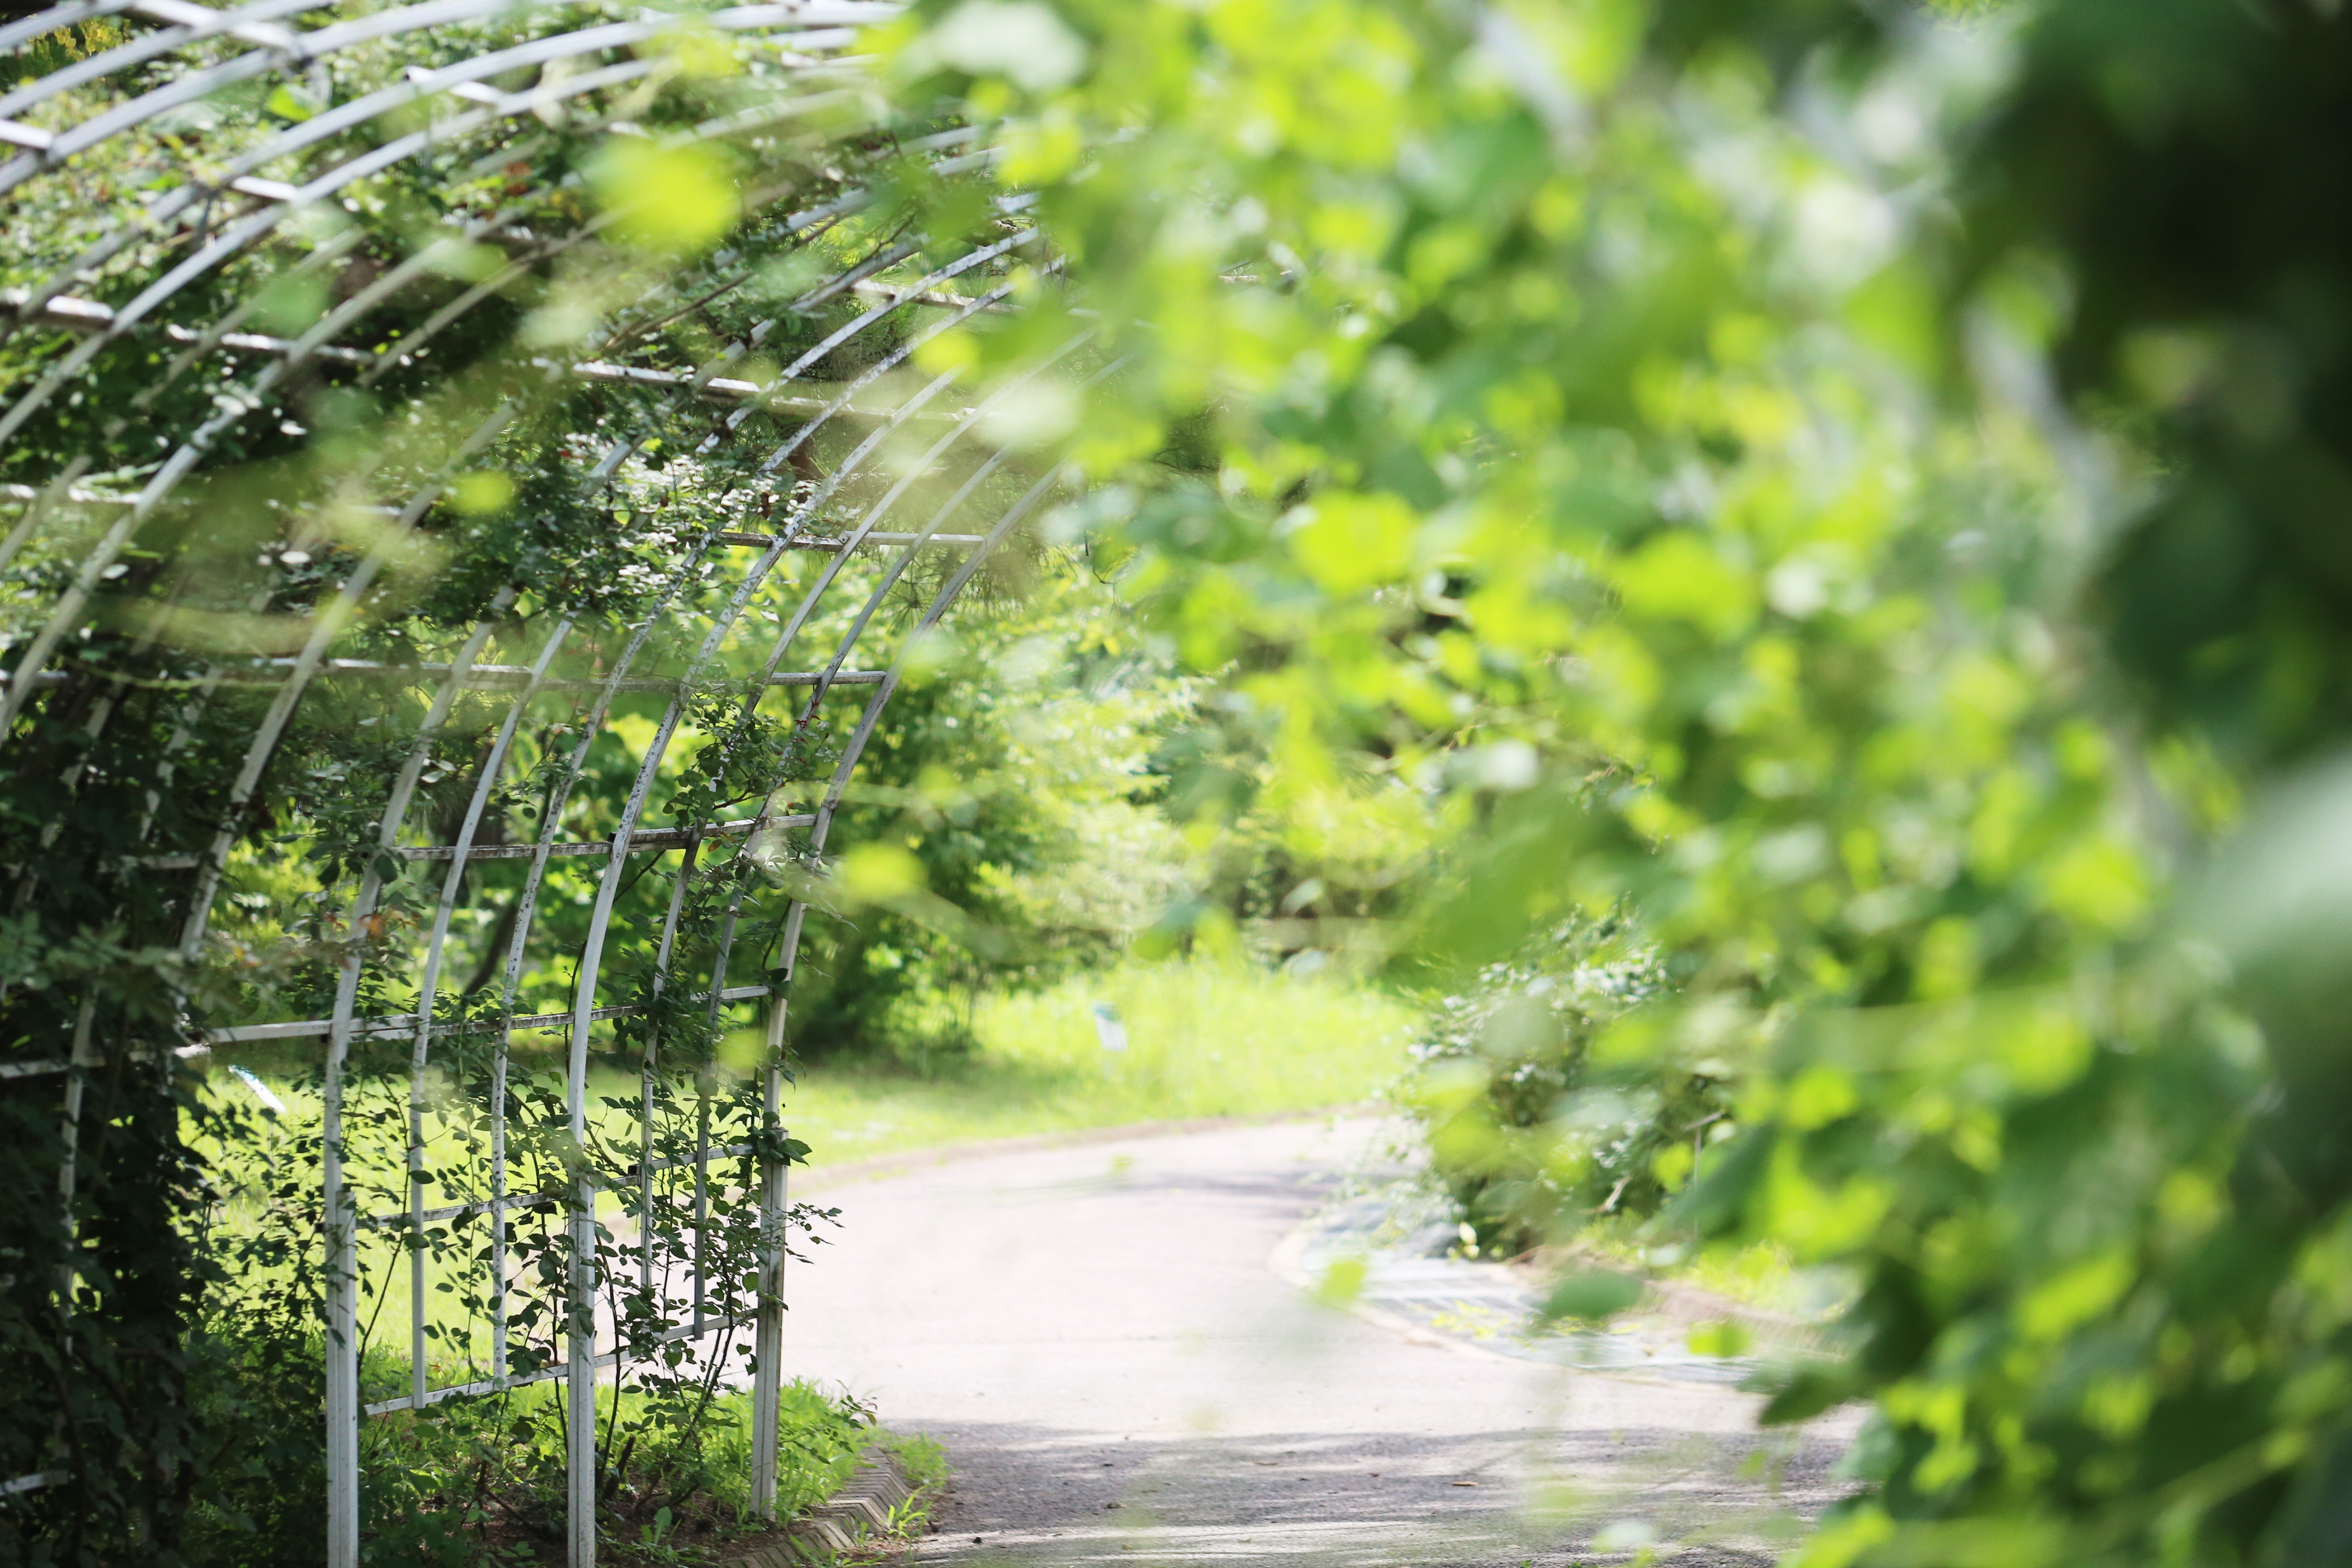
tree, water, nature, forest, grass, branch, plant, wood, meadow, sunlight, leaf, flower, alley, river, summer, stream, green, jungle, autumn, botany, garden, flora, rose bush, rainforest, woodland, habitat, method, rural area, state of the union, natural environment, woody plant